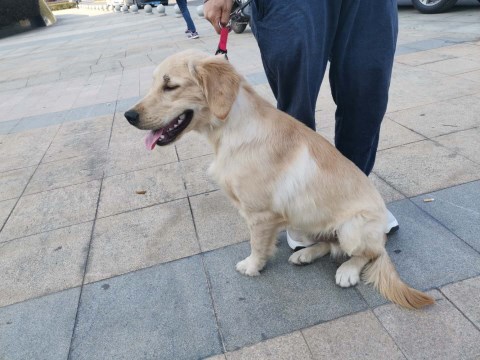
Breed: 5355-n000126-golden_retriever